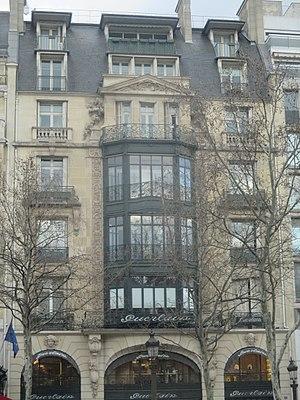
68 avenue des Champs-Élysées, immeuble Guerlain construit par Mewès.
Charles Frédéric Mewès est un architecte français, né à Strasbourg le 30 janvier 1858 et mort le 9 août 1914.